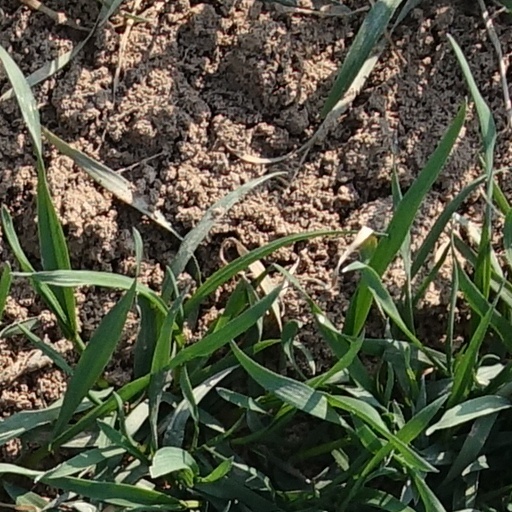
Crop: wheat